Mérida State Symphony Orchestra

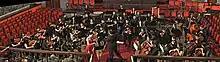

The Mérida State Symphony Orchestra (Spanish: Orquesta Sinfónica del Estado Mérida or OSEM) is a symphony orchestra based in the Venezuelan city of Mérida. A non-profit organization, it was founded in 1991 by the Venezuelan pianist and educator José Antonio Abreu.